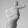
ASL letter: T